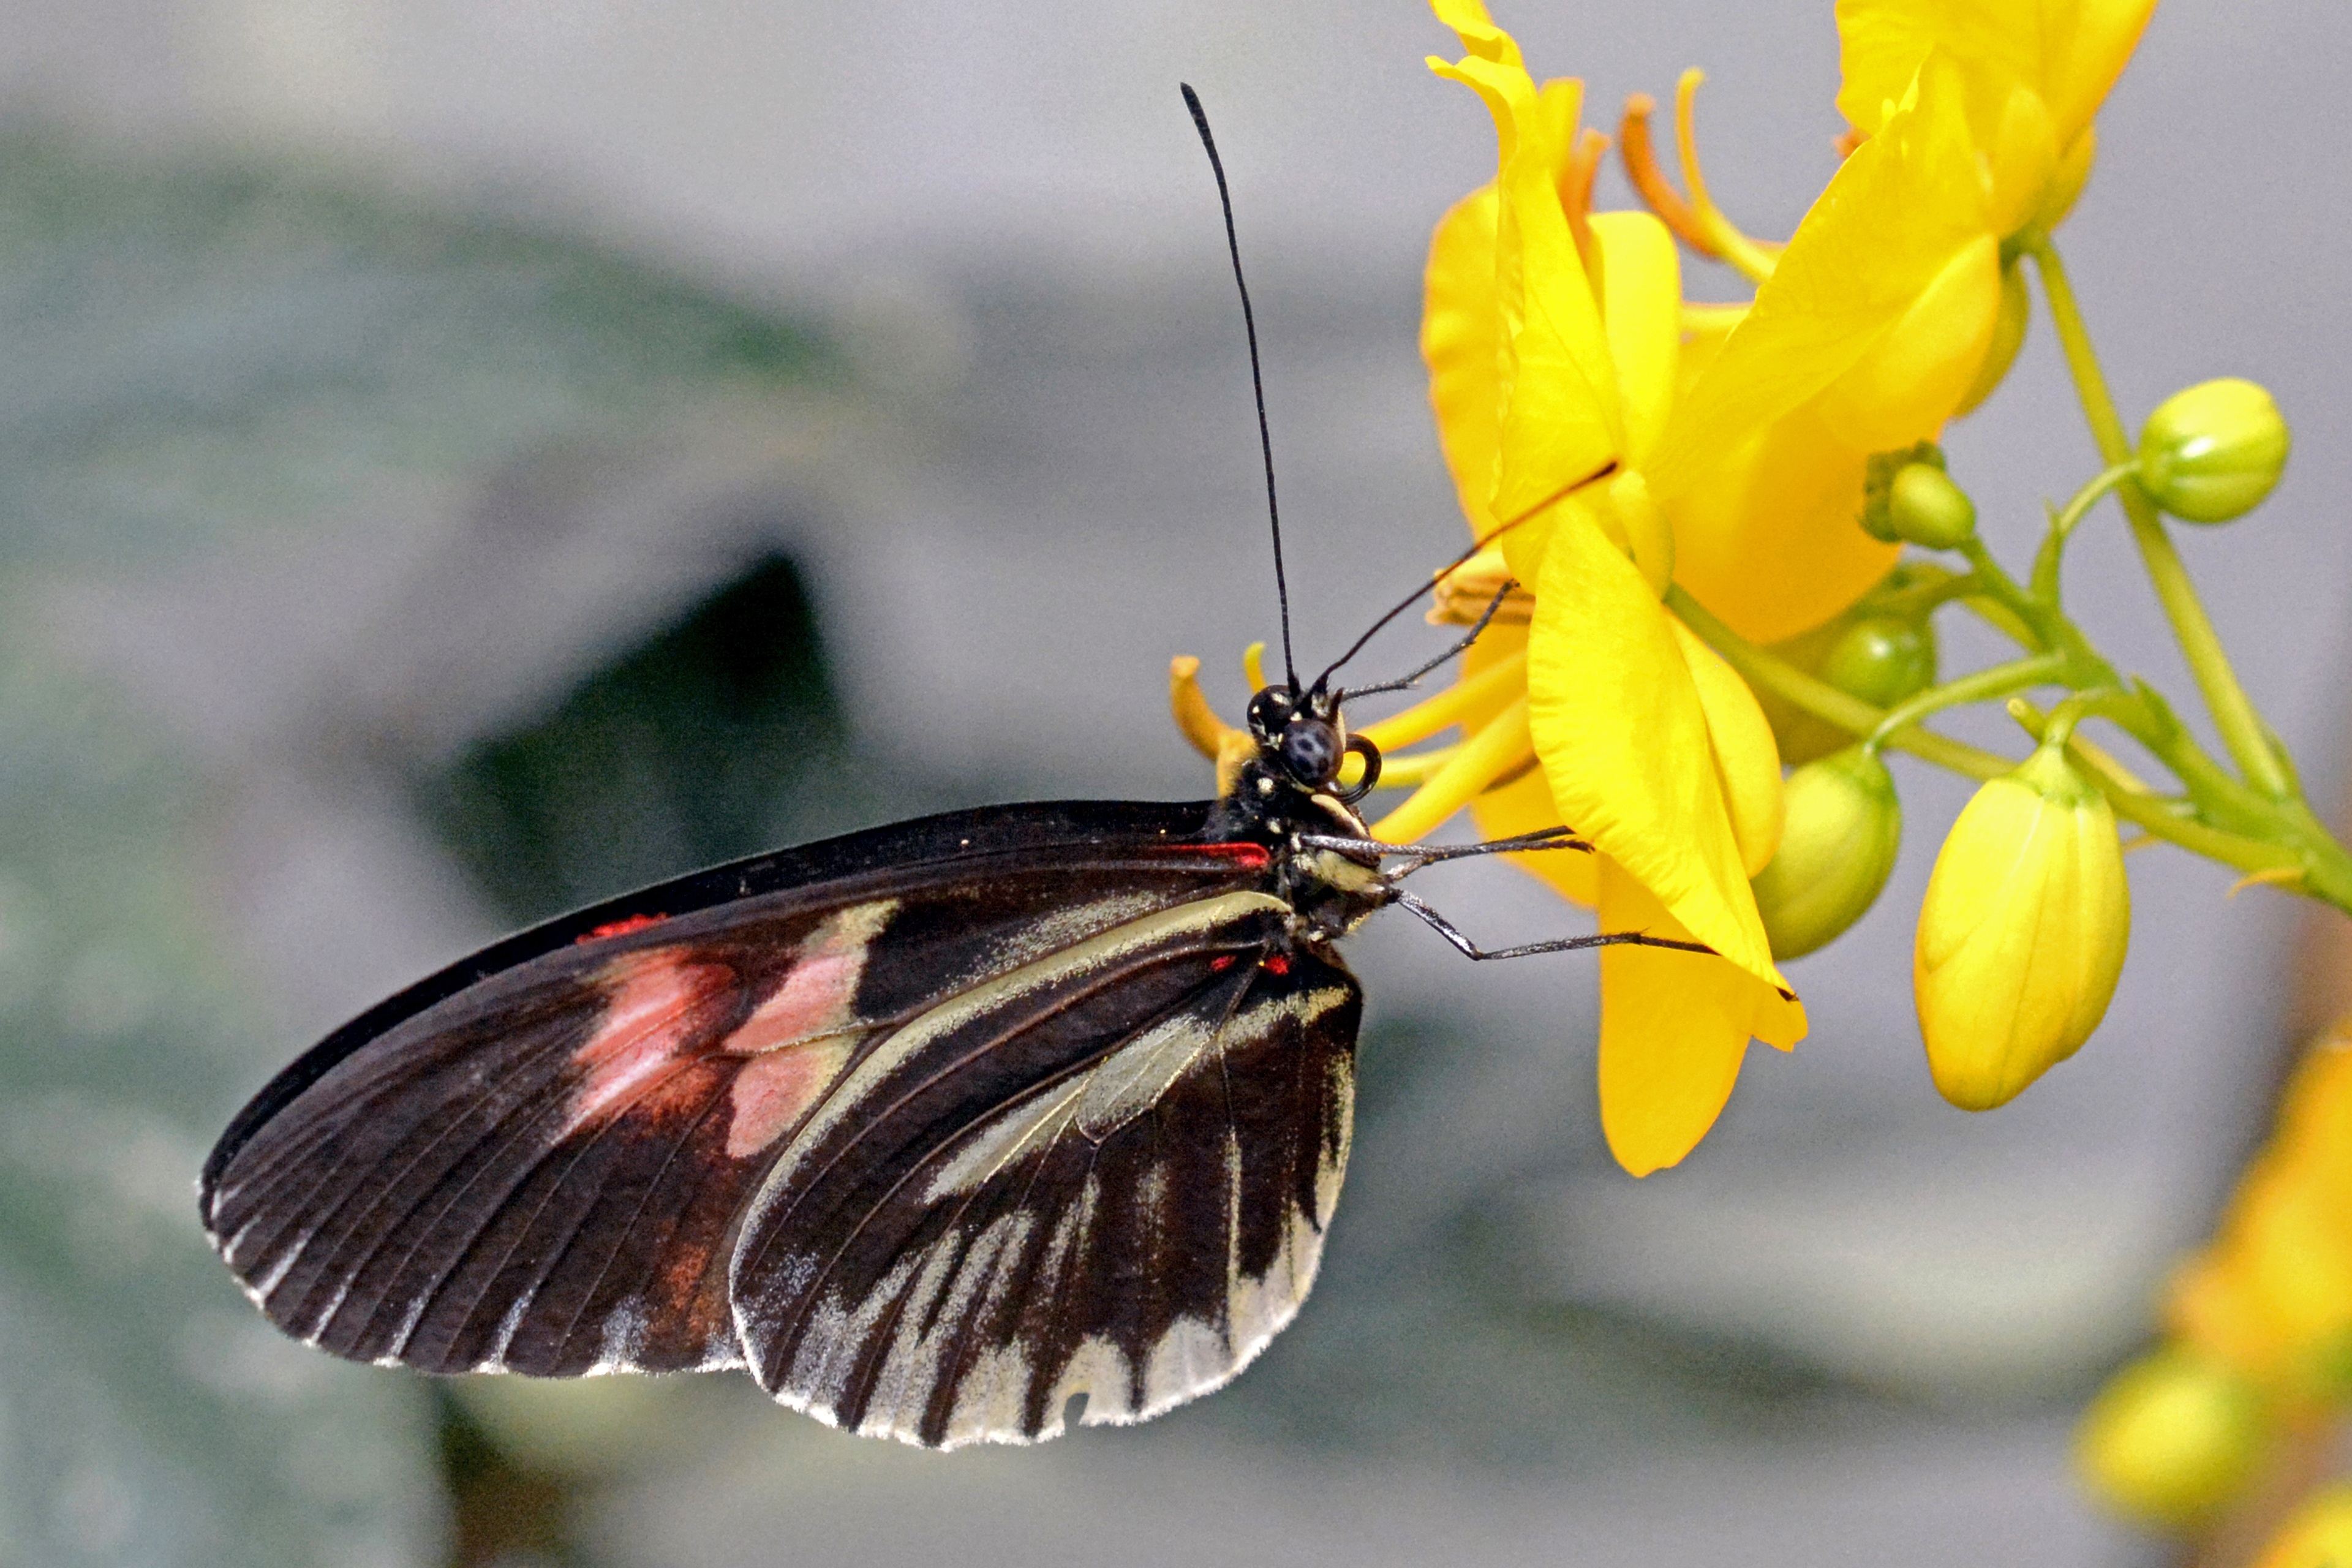
nature, wing, white, flower, petal, animal, fly, red, insect, small, butterfly, black, yellow, close, flora, fauna, invertebrate, flowers, close up, drawing, legs, head, creature, animal world, nectar, flight insect, macro photography, arthropod, pollinator, butterfly house, suction nozzles, moths and butterflies, colias